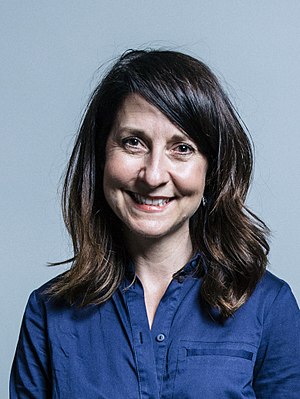
Liz Kendall
Elizabeth Louise "Liz" Kendall er en britisk politiker, der i 2015 stillede op som kandidat til posten som leder af Labour.